History of Rio Grande do Sul

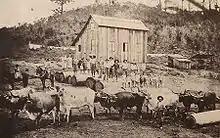
Italian rural property in the Caxias do Sul region, late 19th century.

As of 1874, the train already circulated between the capital and São Leopoldo, starting the modernization of the modes of transport in Rio Grande do Sul. The year 1875 marked the arrival of the first waves of Italian immigrants, in a new official colonization project, to be settled in the Sierra Geral, north of the area occupied by the Germans. Anticipating the Italian occupation of the area, the Kaingang Indians who inhabited it were subjected to a new genocide by the so-called ""bugreiros"", gunmen hired especially to "make room" for the immigrants.